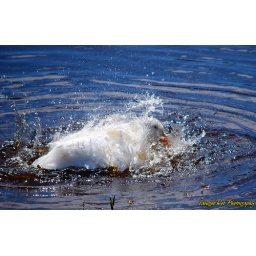
A duck enjoys a splashing bath in the pond in our neighborhood.